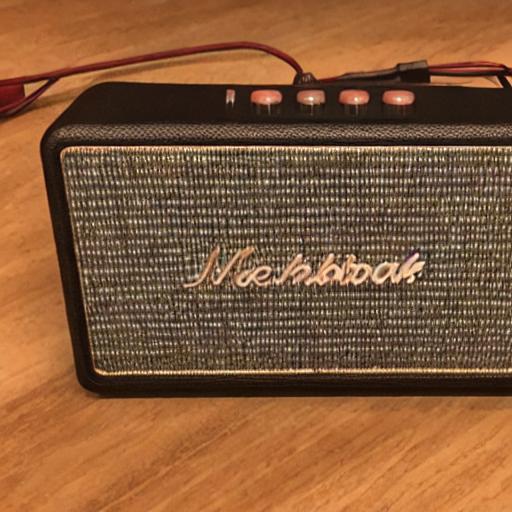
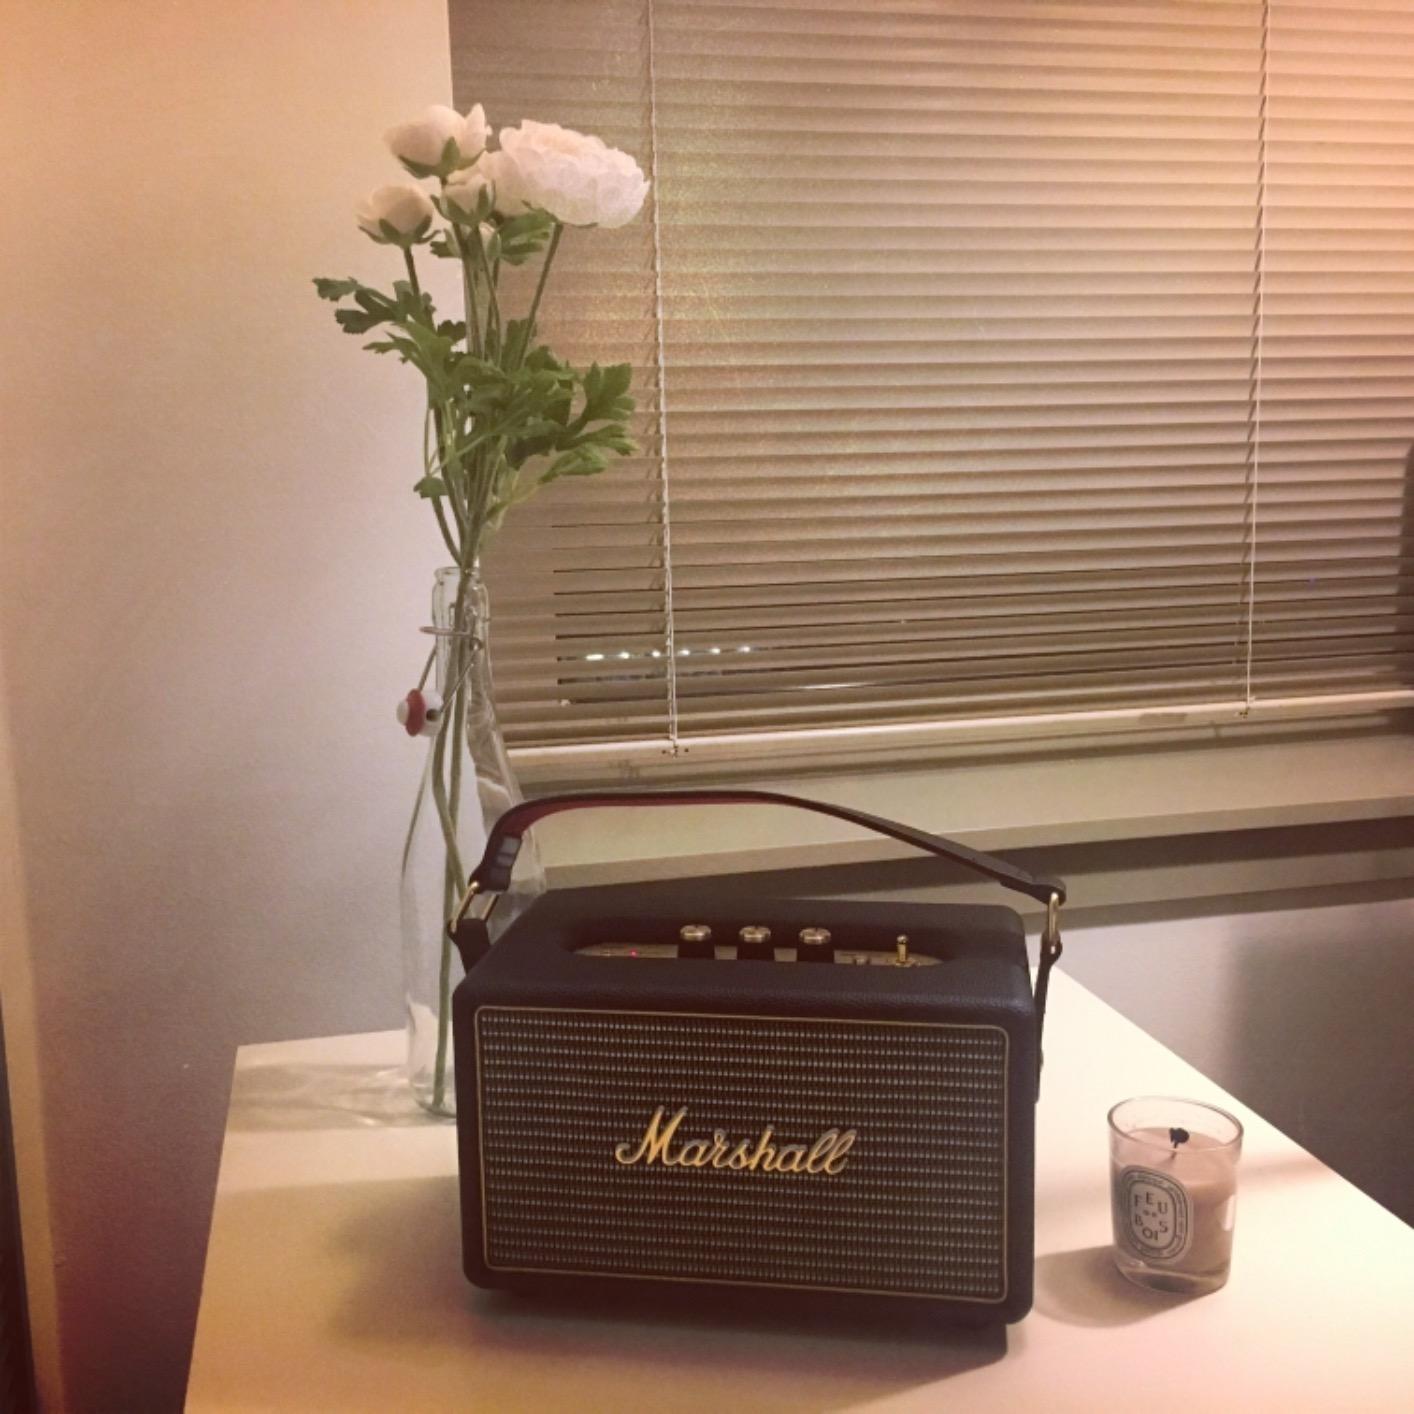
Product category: speaker
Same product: no